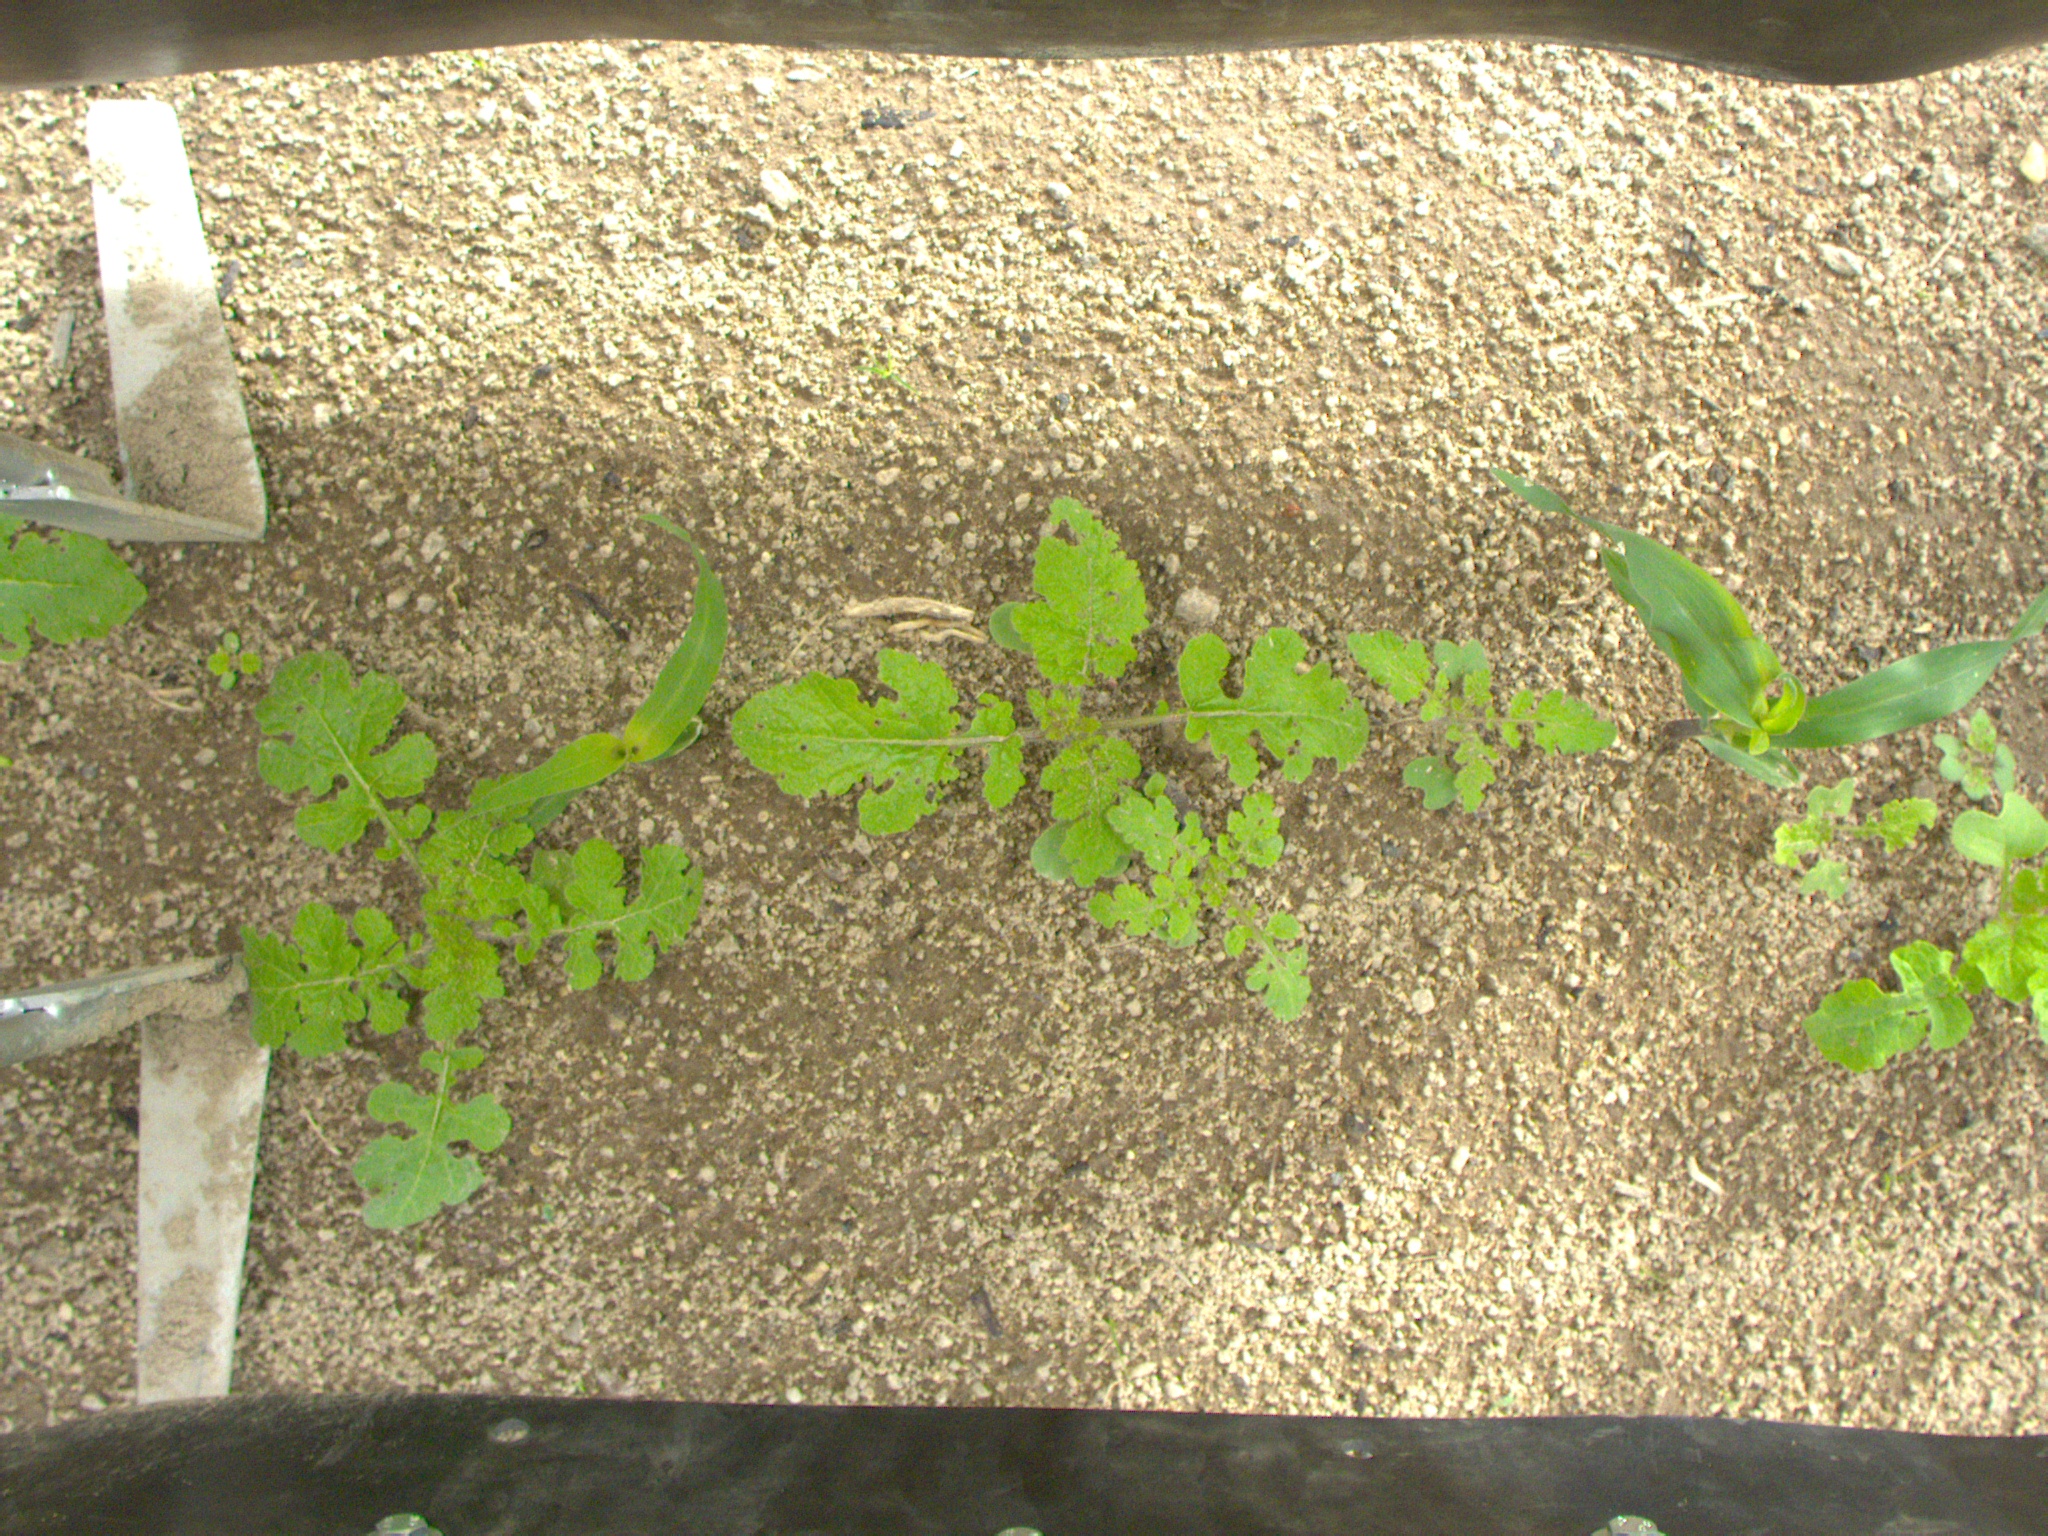
Crop: maize
Objects: maize, maize